Theresa Sparks

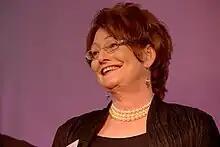
Theresa Sparks in April 2010

Theresa Sparks is an American business executive and politician who is executive director of the San Francisco Human Rights Commission and was a candidate for San Francisco Supervisor for District 6 in the November 2010 election. She is a former president of the San Francisco Police Commission and former CEO of Good Vibrations. She is also one of San Francisco's most famous transgender women and was a Grand Marshal in the 2008 San Francisco Pride Parade.